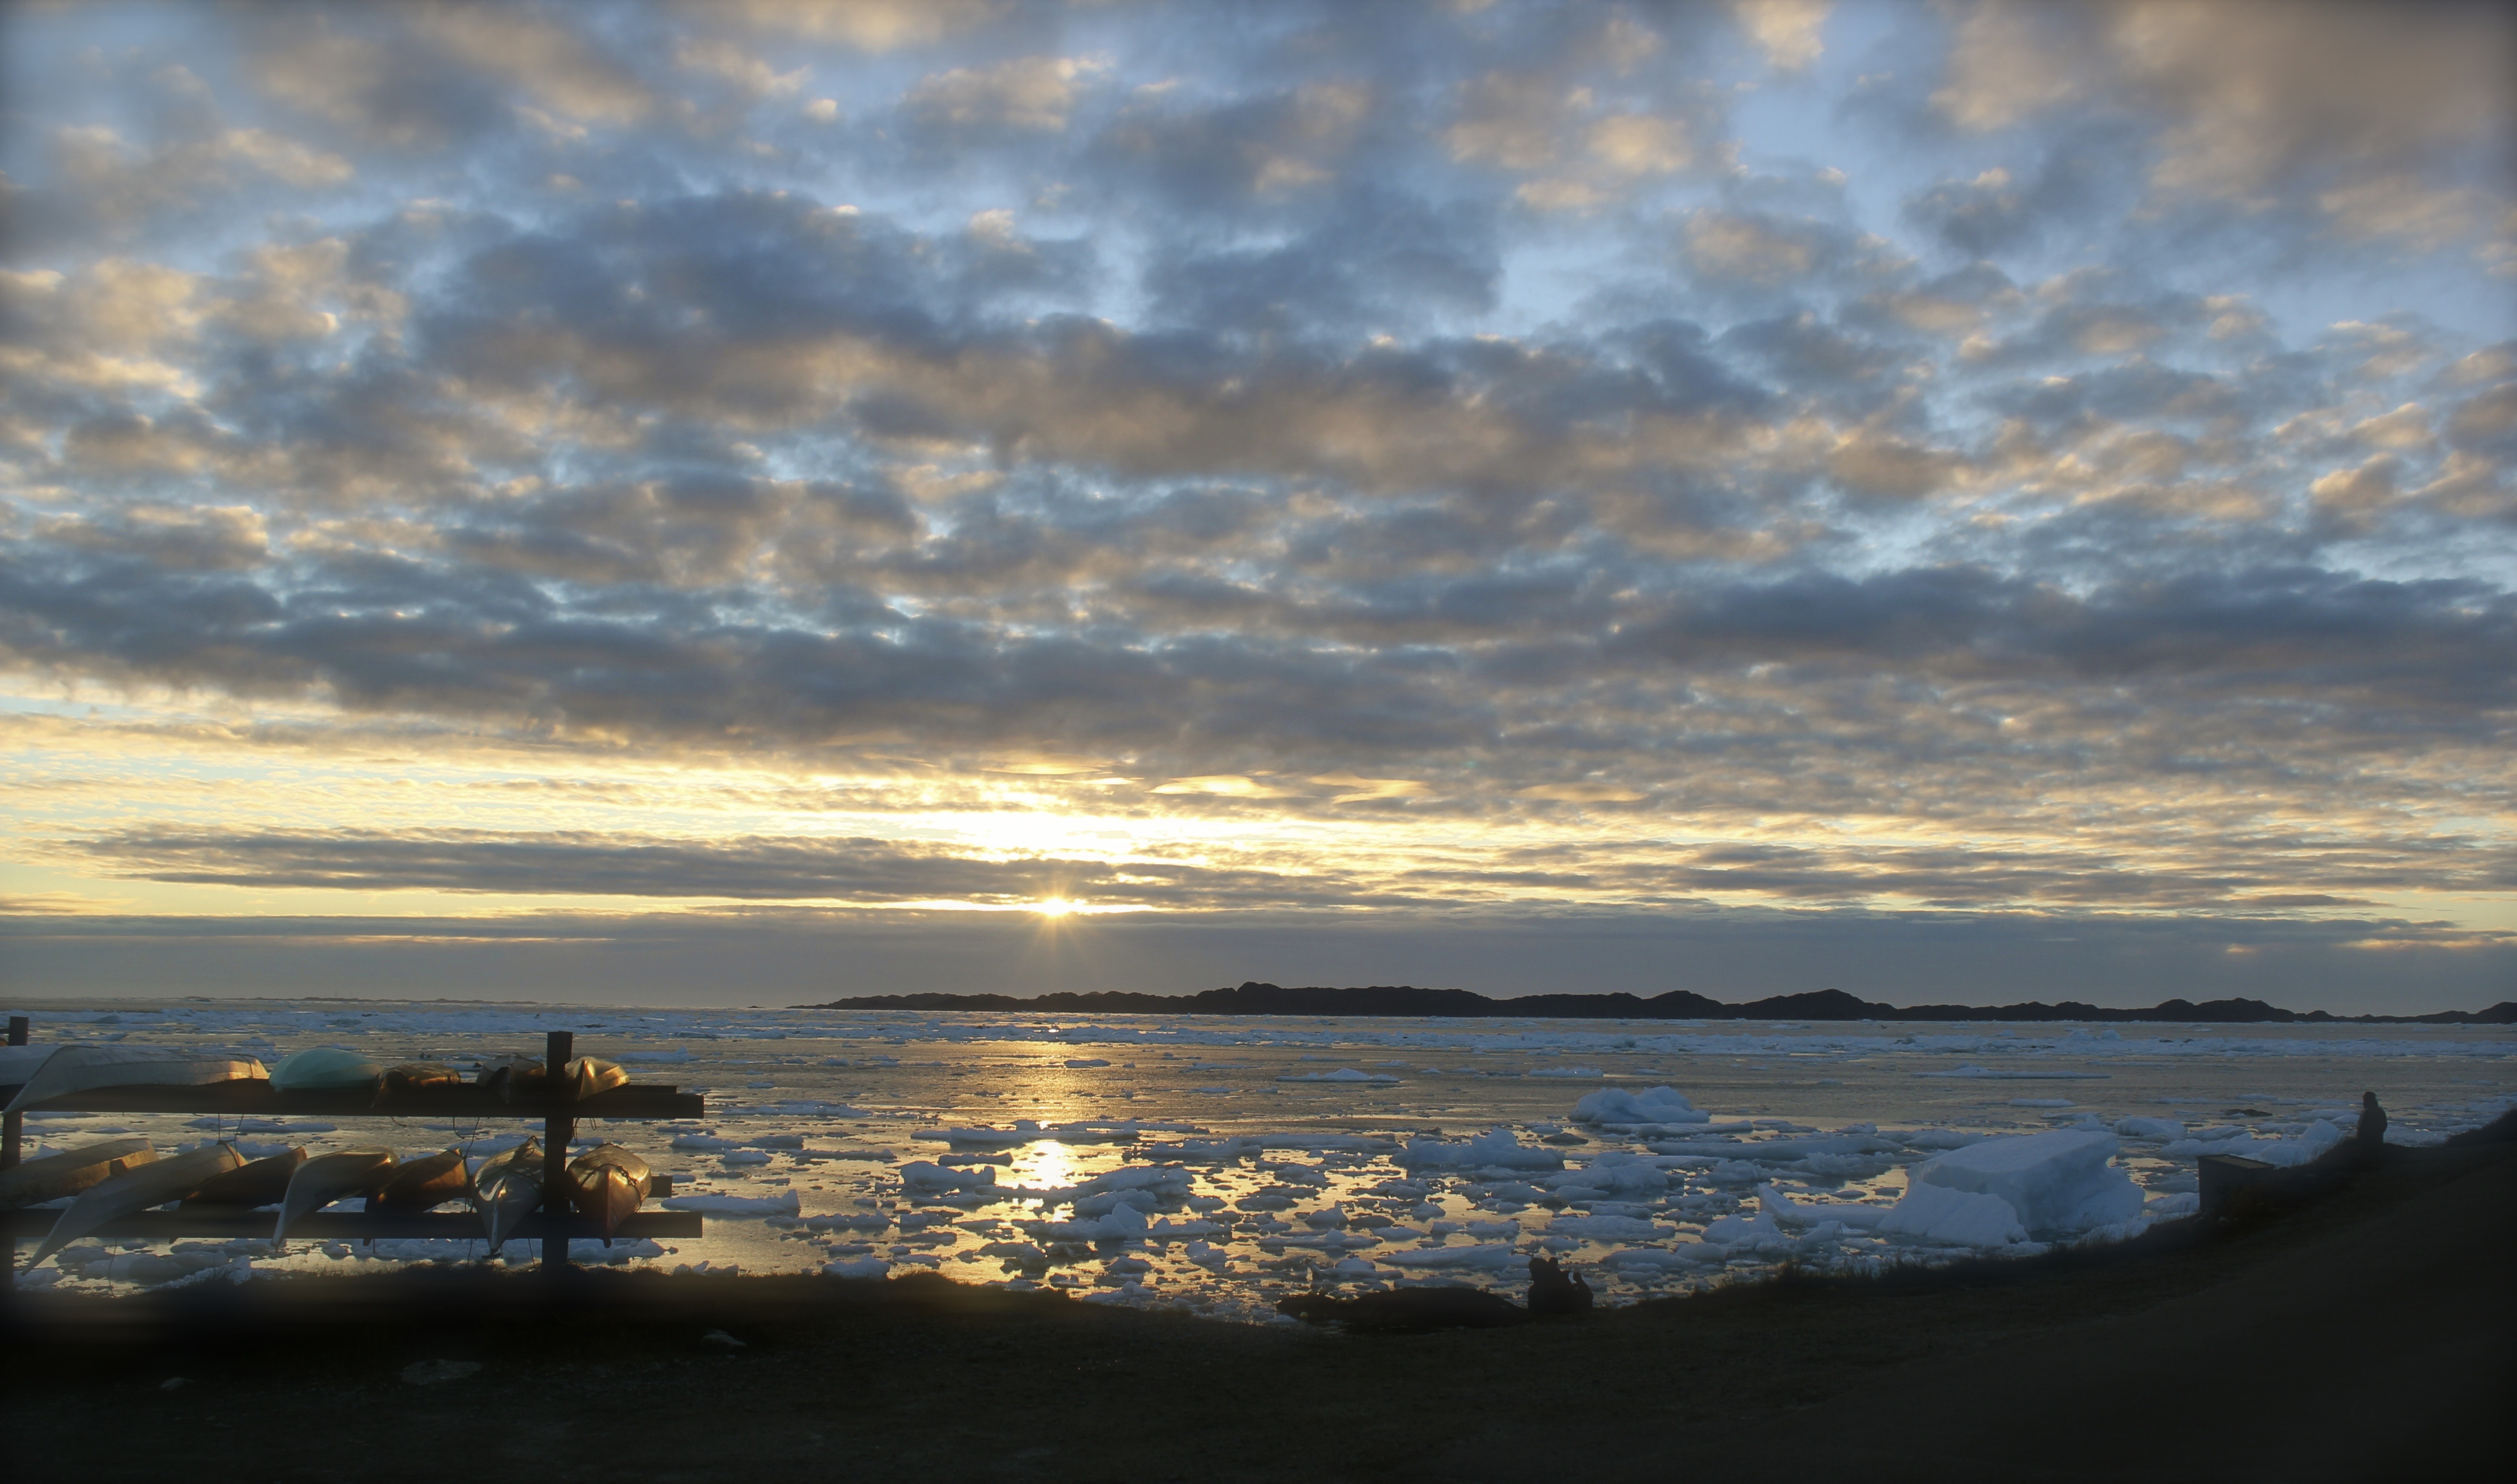
beach, sea, coast, water, sand, ocean, horizon, cloud, sky, sun, sunrise, sunset, sunlight, morning, shore, wave, dawn, dusk, ice, evening, reflection, bay, body of water, greenland, beautiful, afterglow, meteorological phenomenon, wind wave